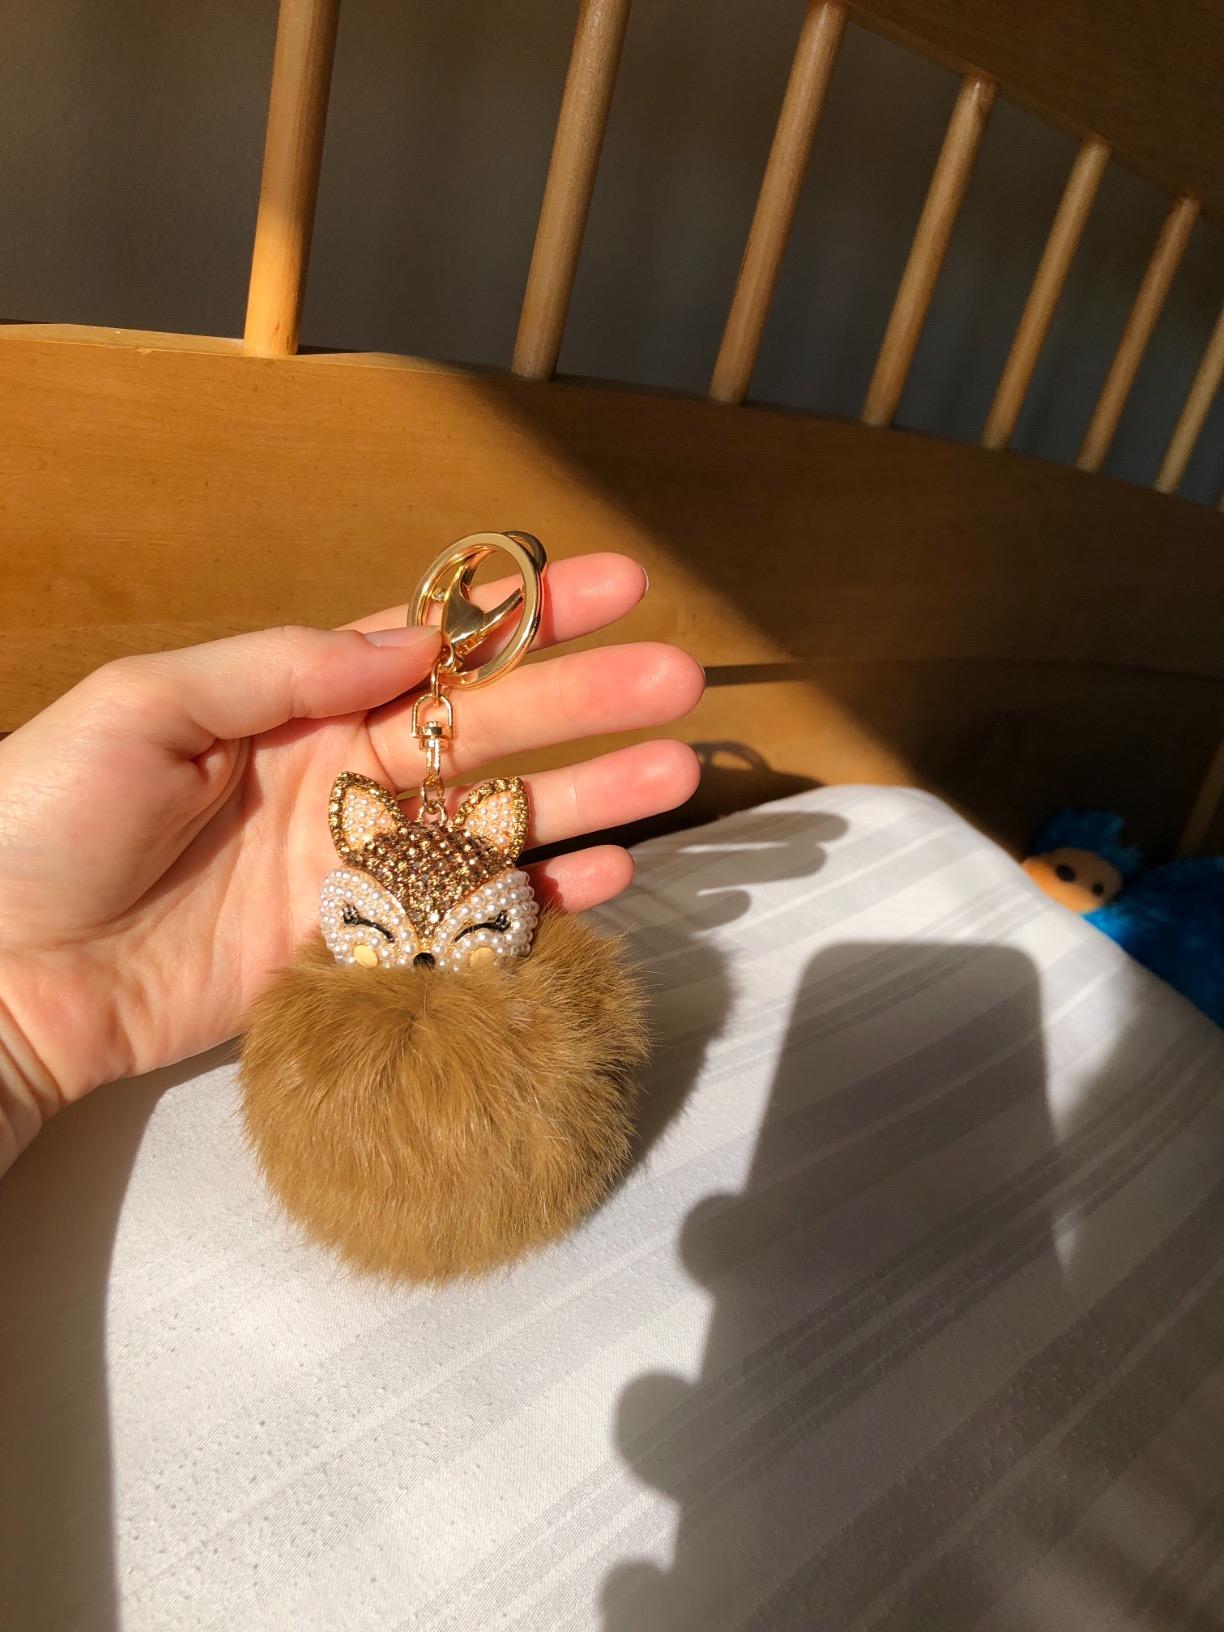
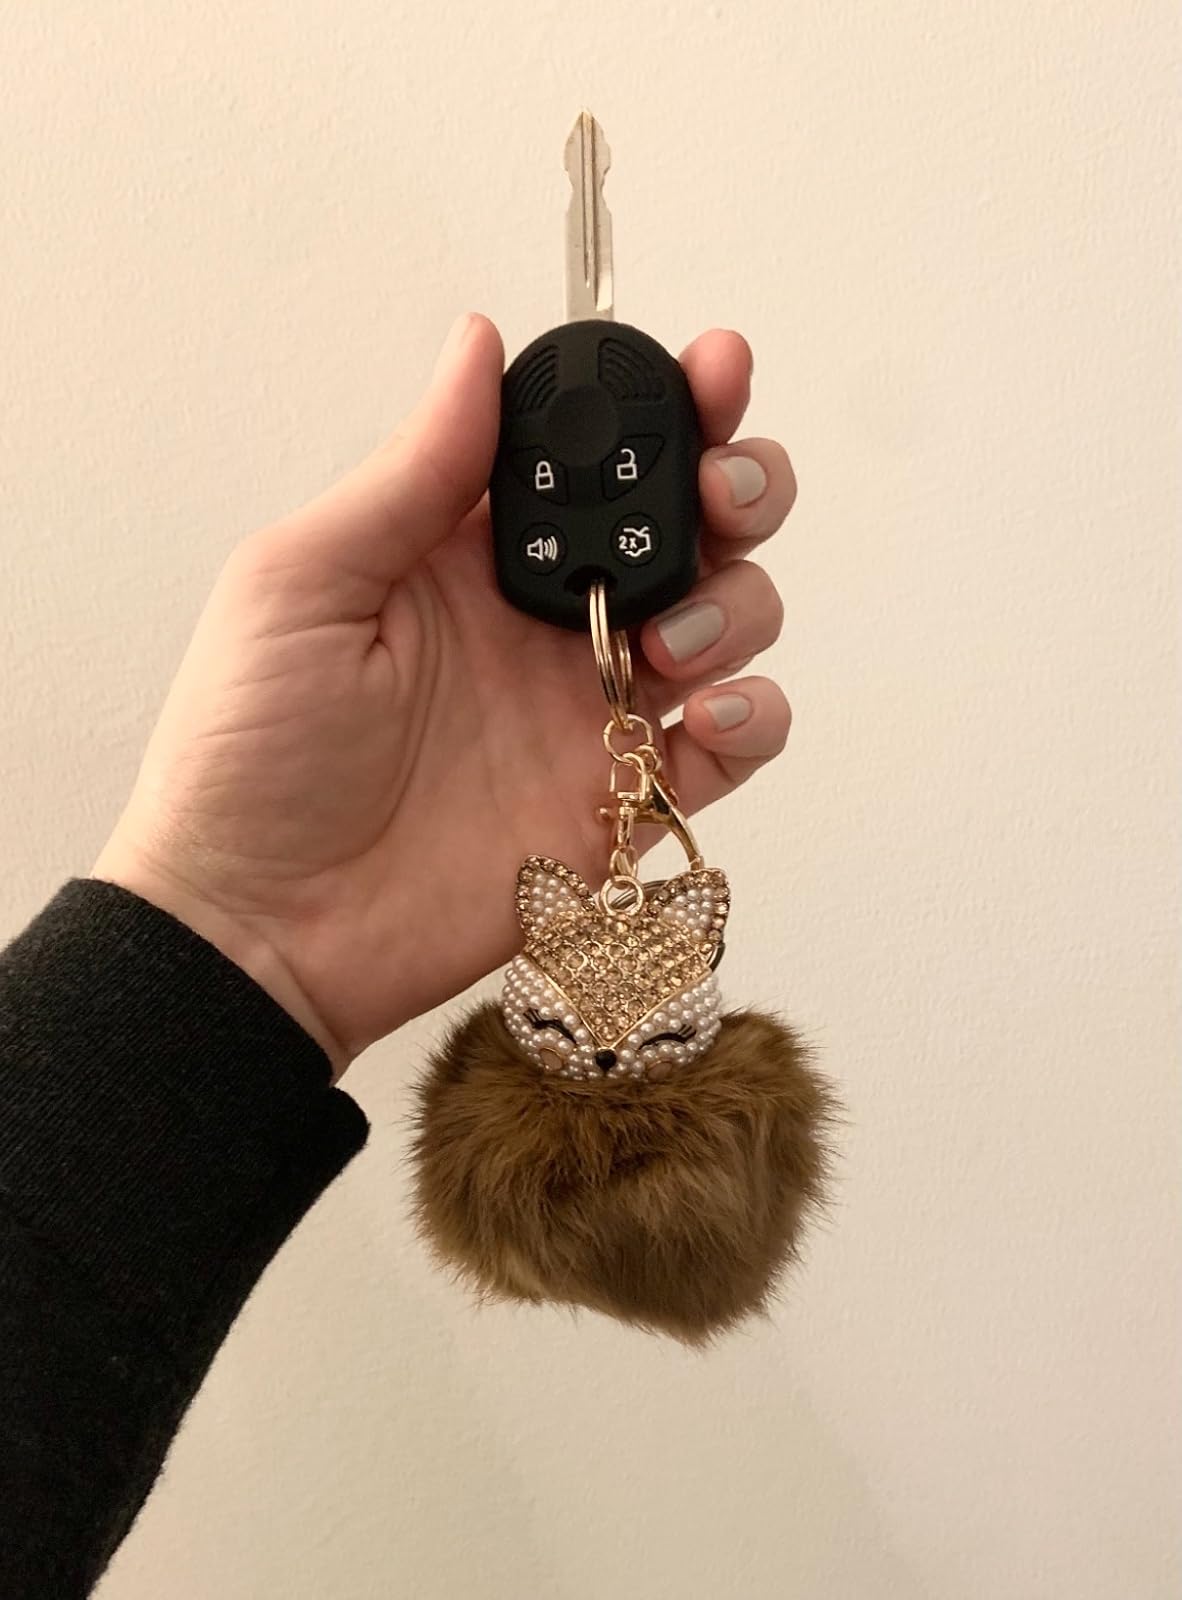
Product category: accessories_keychain
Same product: yes